Terrain cartography

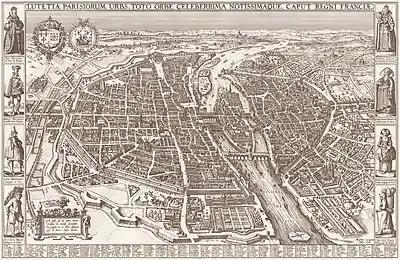
1618 oblique map of Paris by Claes Jansz. Visscher

One challenge with shaded relief, especially at small scales (1:500,000 or less), is that the technique is very good at visualizing local (high-frequency) relief, but may not effectively show larger features. For example, a rugged area of hills and valleys will show as much or more variation than a large, smooth mountain. Resolution bumping is a hybrid technique developed by NPS cartographer Tom Patterson to mitigate this problem. A fine-resolution DEM is averaged with a heavily smoothed version (i.e., significantly coarser resolution). When the hillshading algorithm is applied to this, it has the effect of blending the fine details of the original terrain model with the broader features brought out by the smoothed model. This technique works best at small scales and in regions that are consistently rugged.